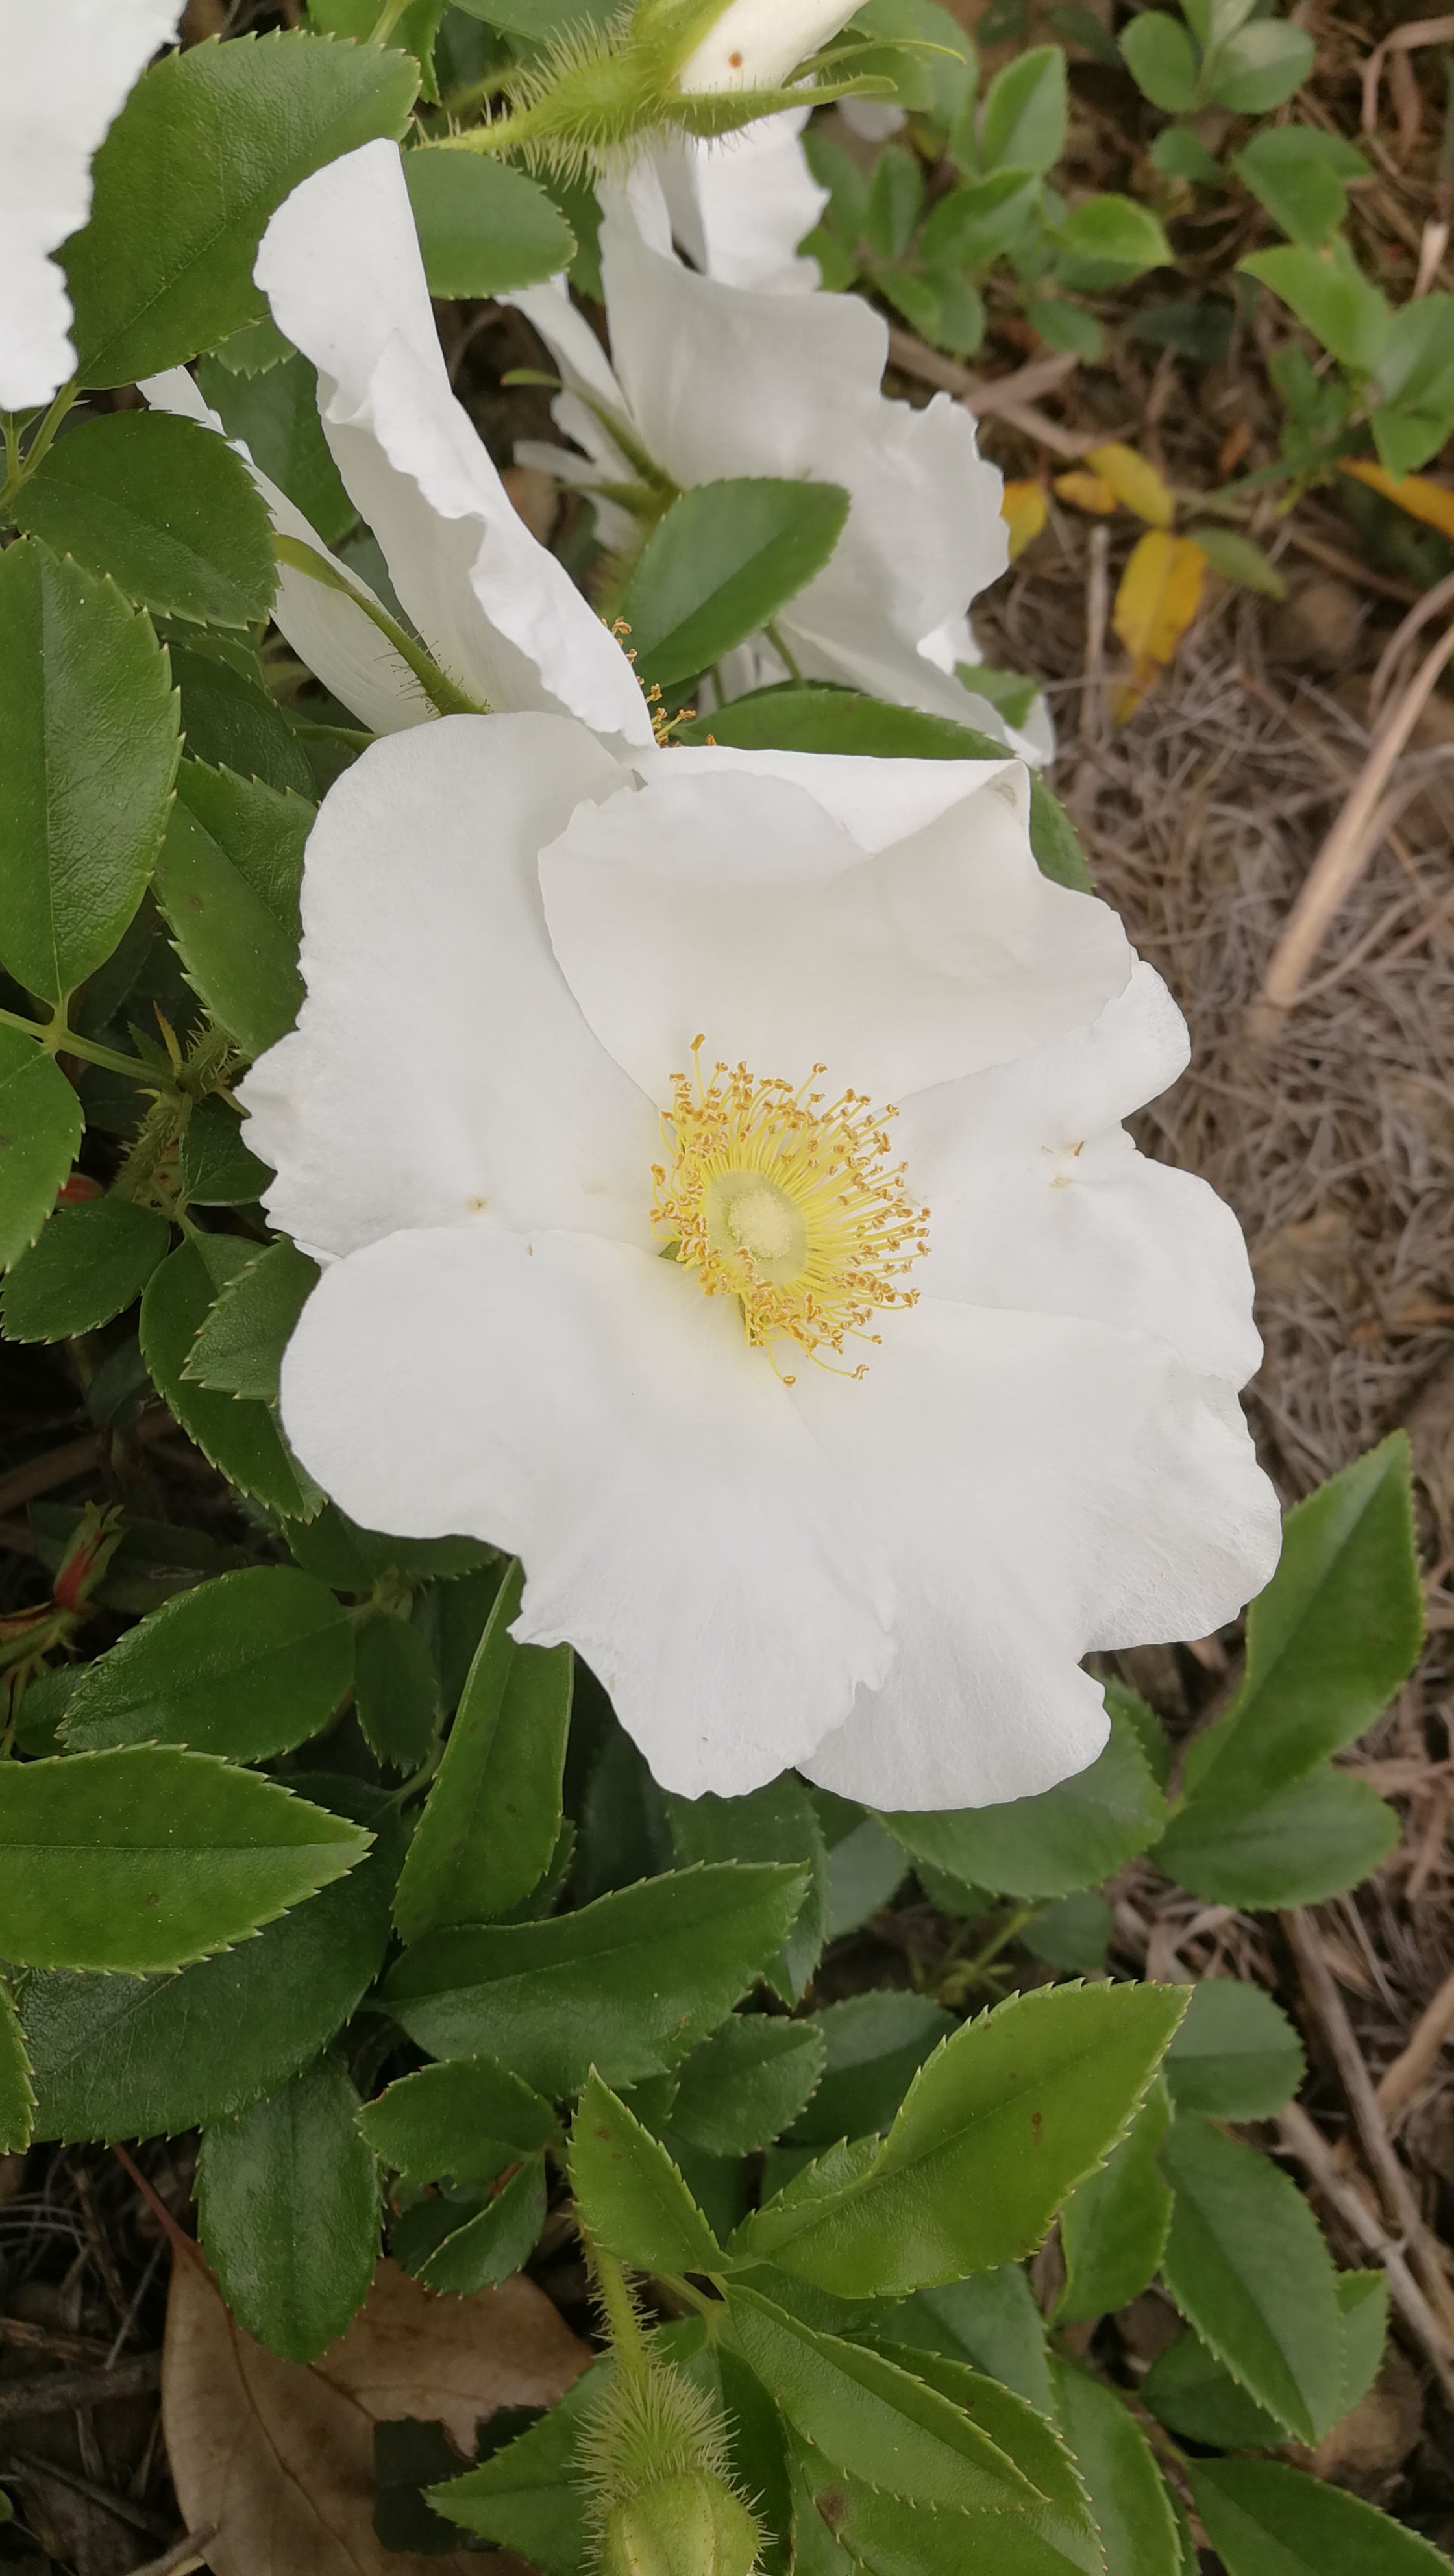
flower, white, plant, petal, Rosa nitida, rose, rose family, shrub, rose order, flowering plant, rosa arkansana, terrestrial plant, subshrub, herbaceous plant, annual plant, burnet rose, Woods rose, groundcover, floribunda, rosa canina, rock rose, Virginia Rose, Rosa nutkana, evergreen rose, cinquefoil, carolina rose, wildflower